Lowenstein House

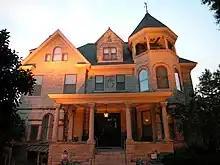
Lowenstein House.JPG

The Lowenstein House is a historic house in Memphis, Tennessee, U.S.. It was built circa 1890 for Elias Lowenstein, a German-born merchant. During World War I, it was used as a boarding house for women who worked. In the first half of the 1920s, Lowenstein's daughter, Celia Lowenstein Samelson, donated the house to The Nineteenth Century Club. It has been listed on the National Register of Historic Places since March 23, 1979.